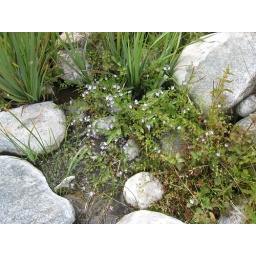
Blue flowers growing in the rocks next to the Madison.